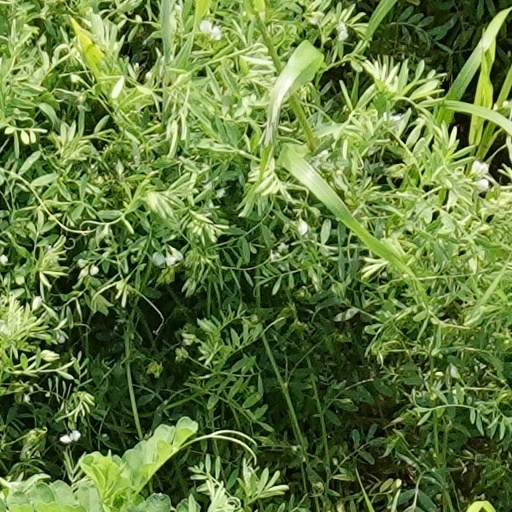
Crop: wheat